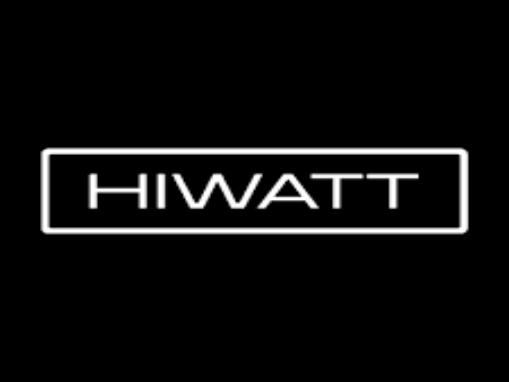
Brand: Hiwatt
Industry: Electronic